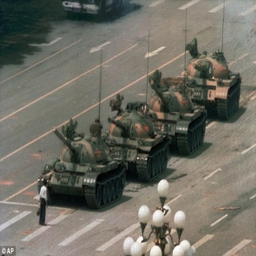
the former representative compared himself to a protester known as man , who stood in front of a line of tanks when the army silenced the protests in an iconic photo